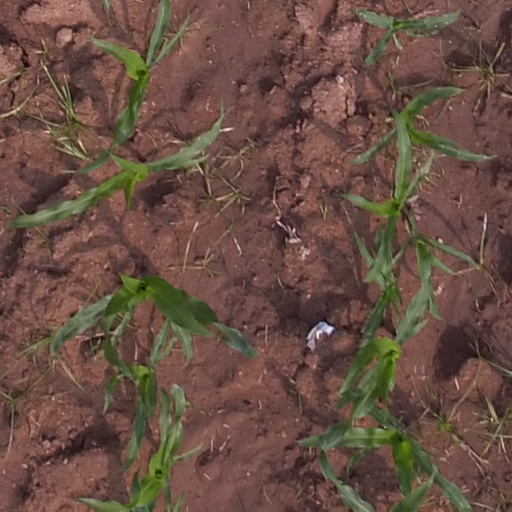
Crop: maize; corn